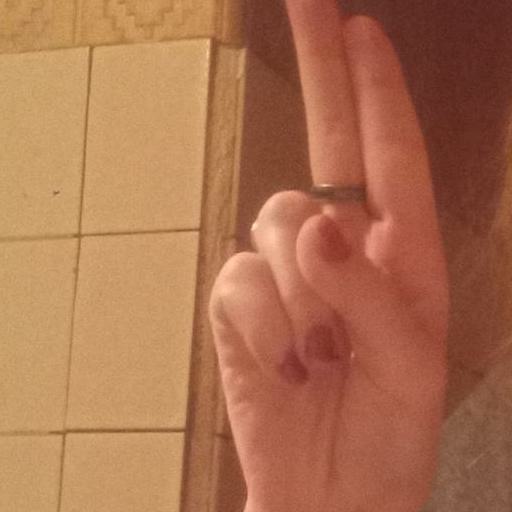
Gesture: two_up